Historical materialism

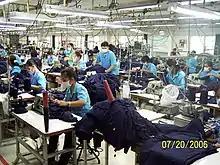
Factory workers in the capitalist mode of production

Slave societies, the ancient mode of production, were formed as productive forces advanced, namely due to agriculture and its ensuing abundance which led to the abandonment of nomadic society. Slave societies were marked by their use of slavery and minor private property; production for use was the primary form of production. Slave society is considered by historical materialists to be the first class-stratified society formed of citizens and slaves. Surplus from agriculture was distributed to the citizens, who exploited the slaves that worked the fields.